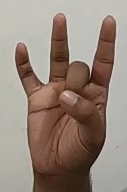
ASL sign: 8